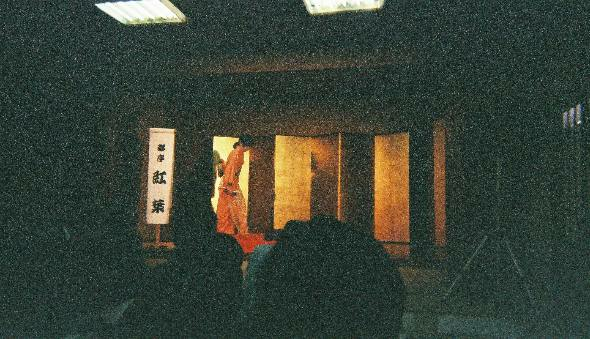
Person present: No